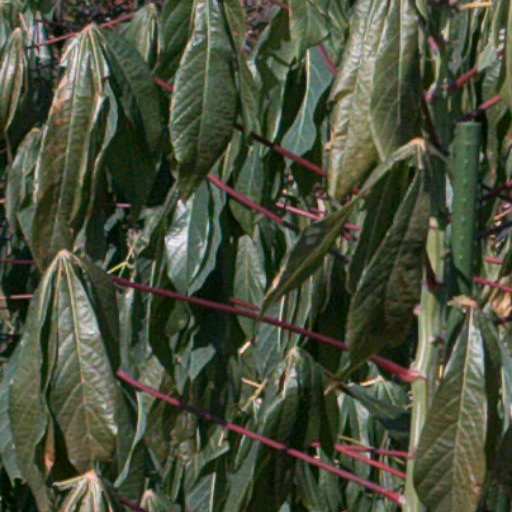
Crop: cassava